Prague Castle

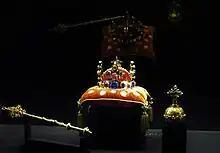
The Czech Crown Jewels are the fourth oldest in Europe, shown here along with a globus cruciger on the right

In 1918, the castle became the seat of the president of the new Czechoslovak Republic, Tomáš Masaryk. The New Royal Palace and the gardens were renovated by Slovenian architect Jože Plečnik. In this period the St. Vitus Cathedral was finished on 28 September 1929. Renovations continued in 1936 under Plečnik's successor Pavel Janák.